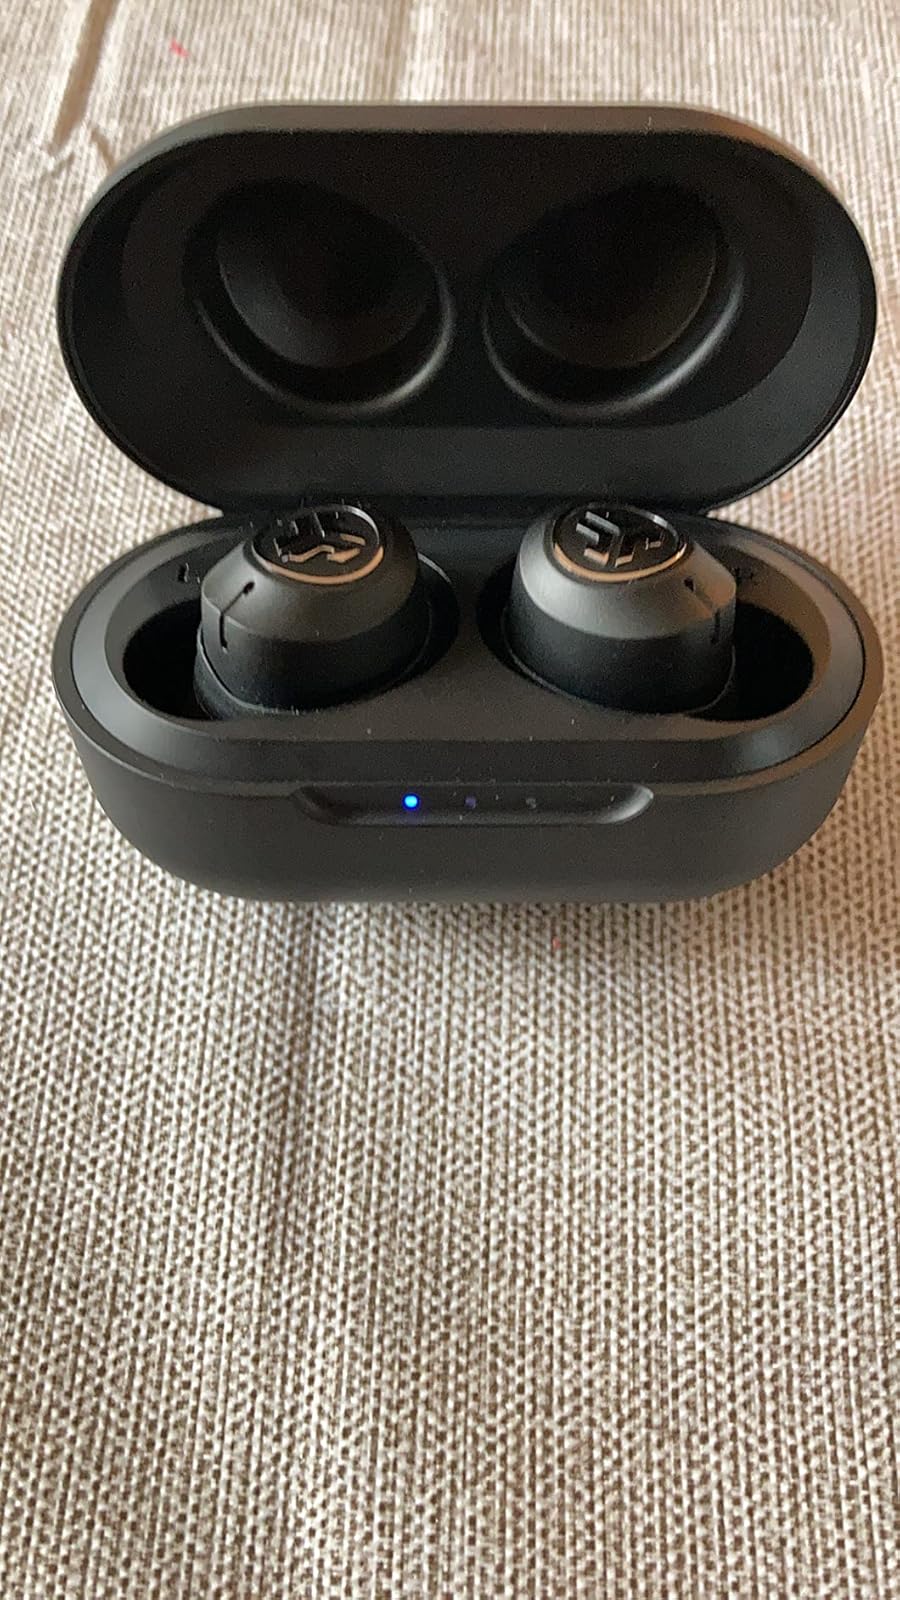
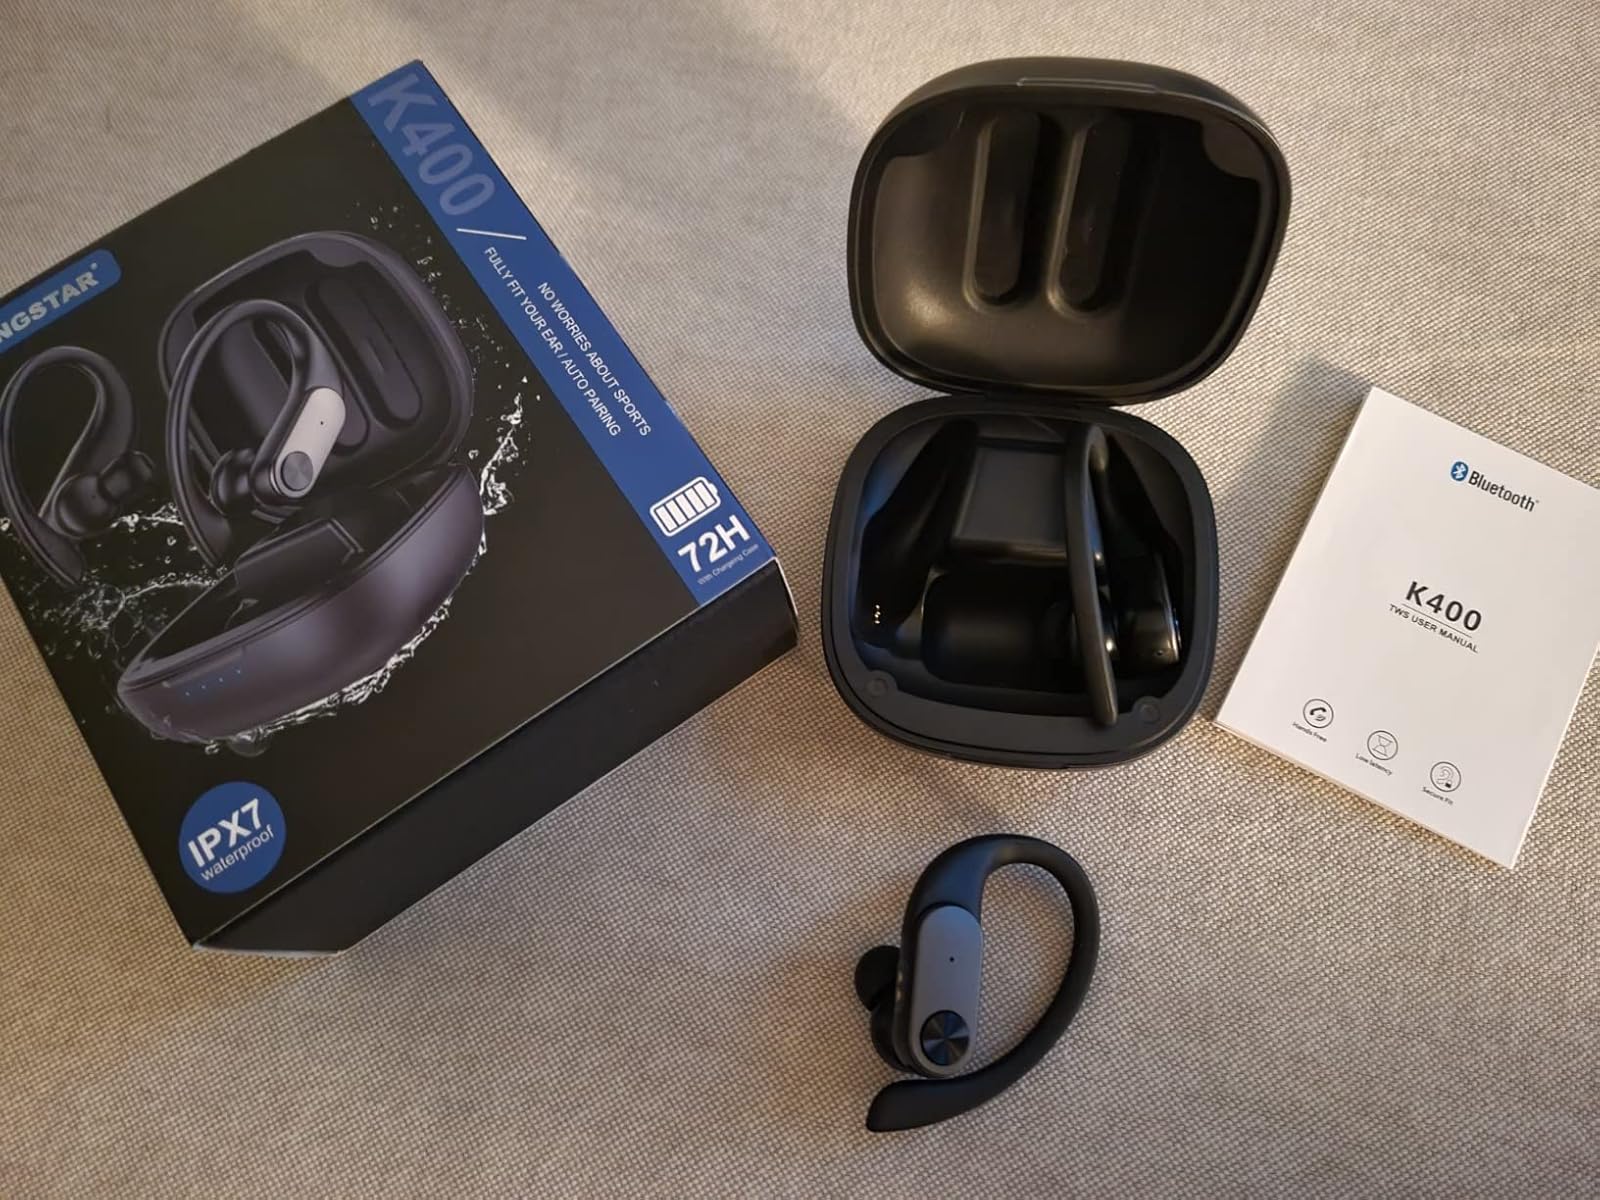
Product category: earbuds
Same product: no